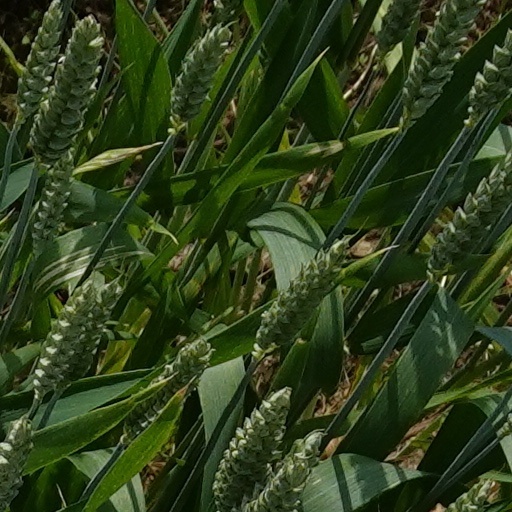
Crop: wheat